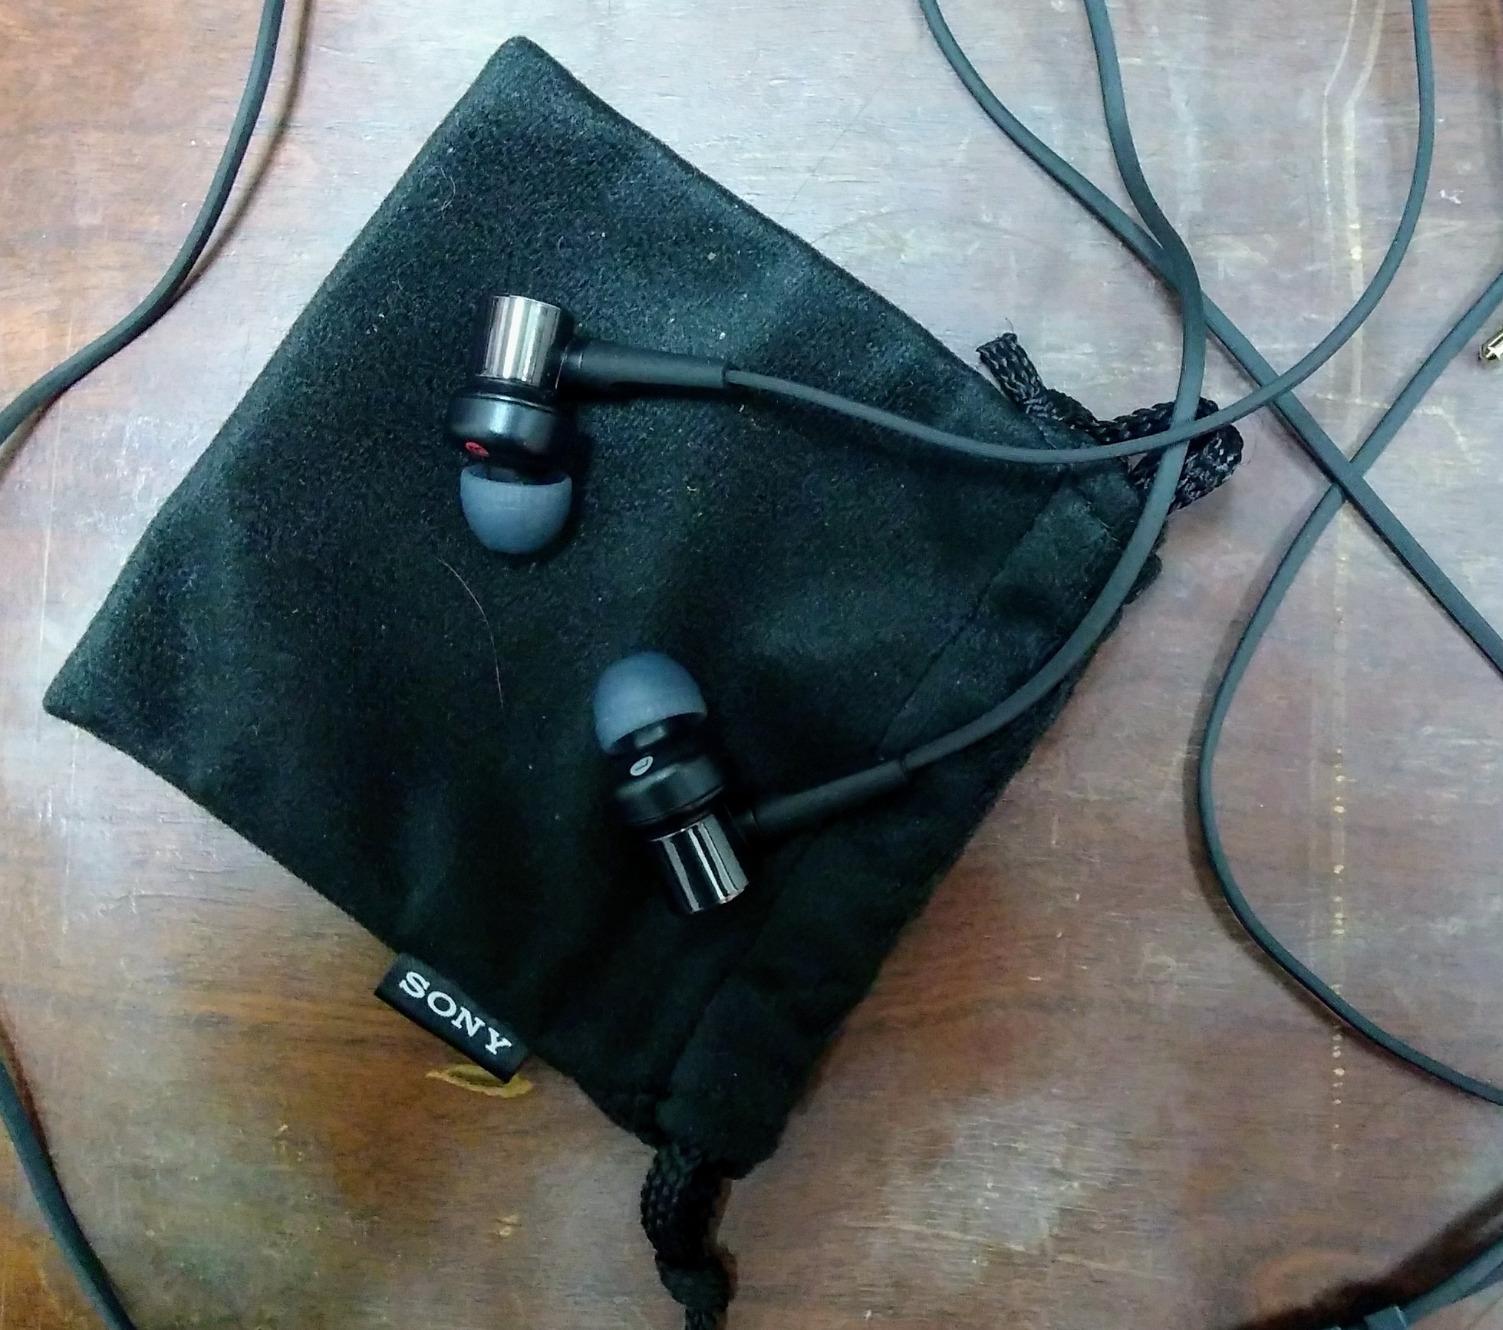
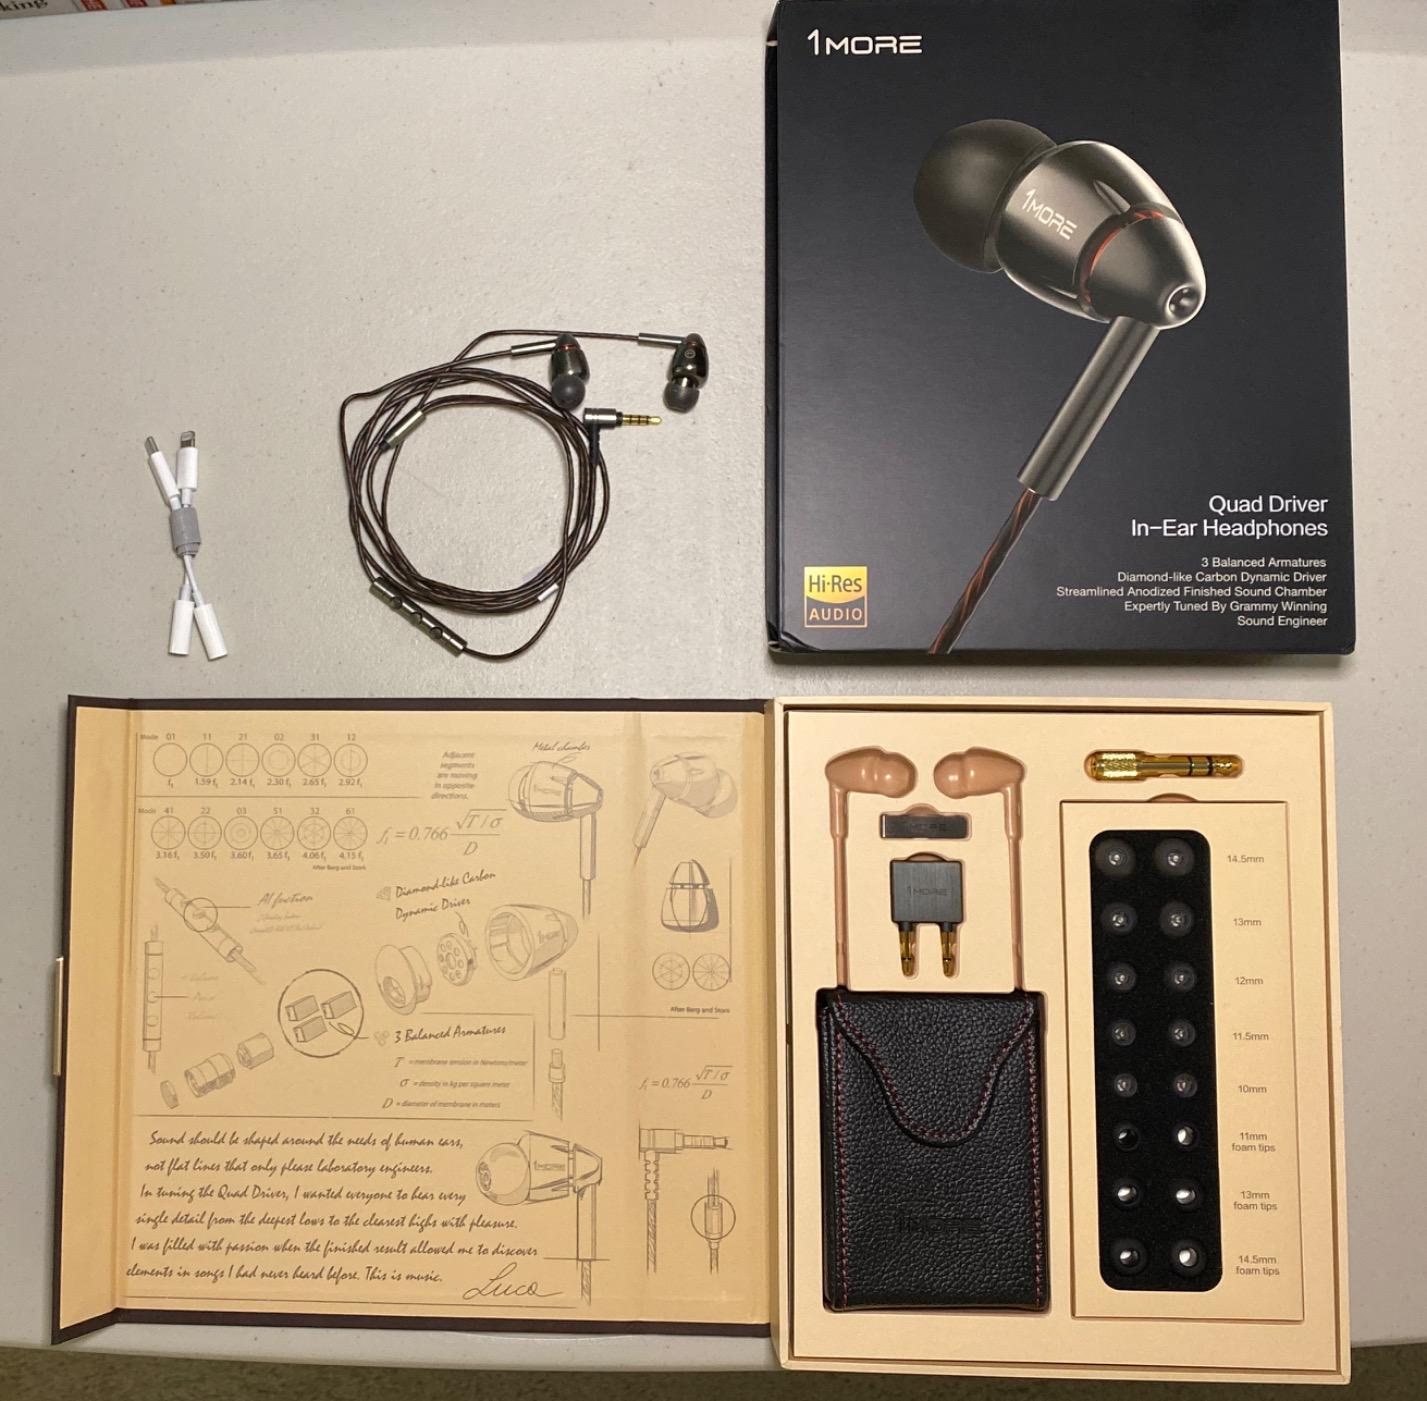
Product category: headphones
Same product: no